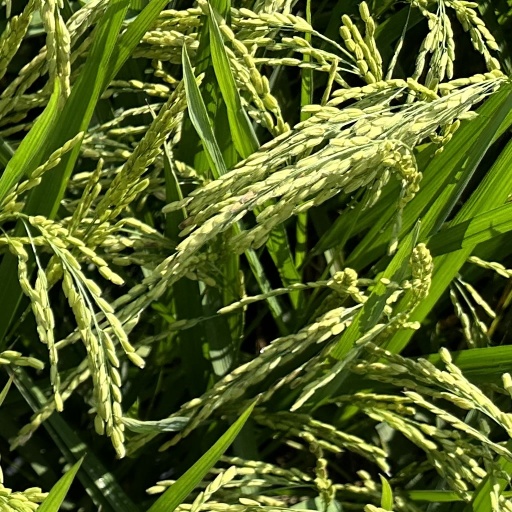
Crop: rice